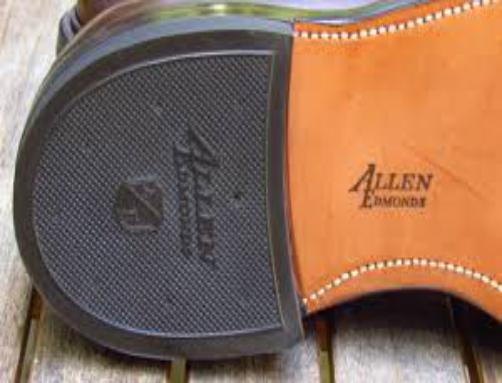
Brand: Allen Edmonds
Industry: Clothes